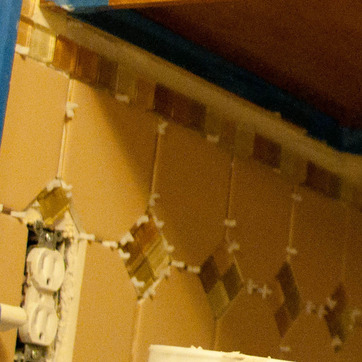
Material: ceramic